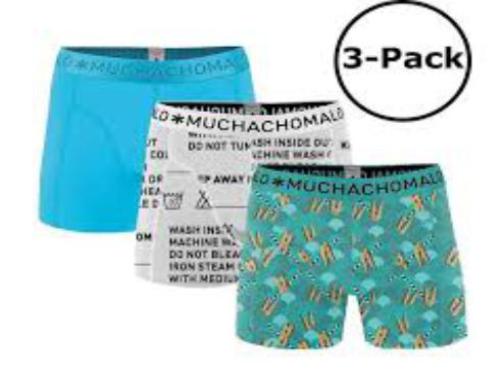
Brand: muchachomalo
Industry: Clothes